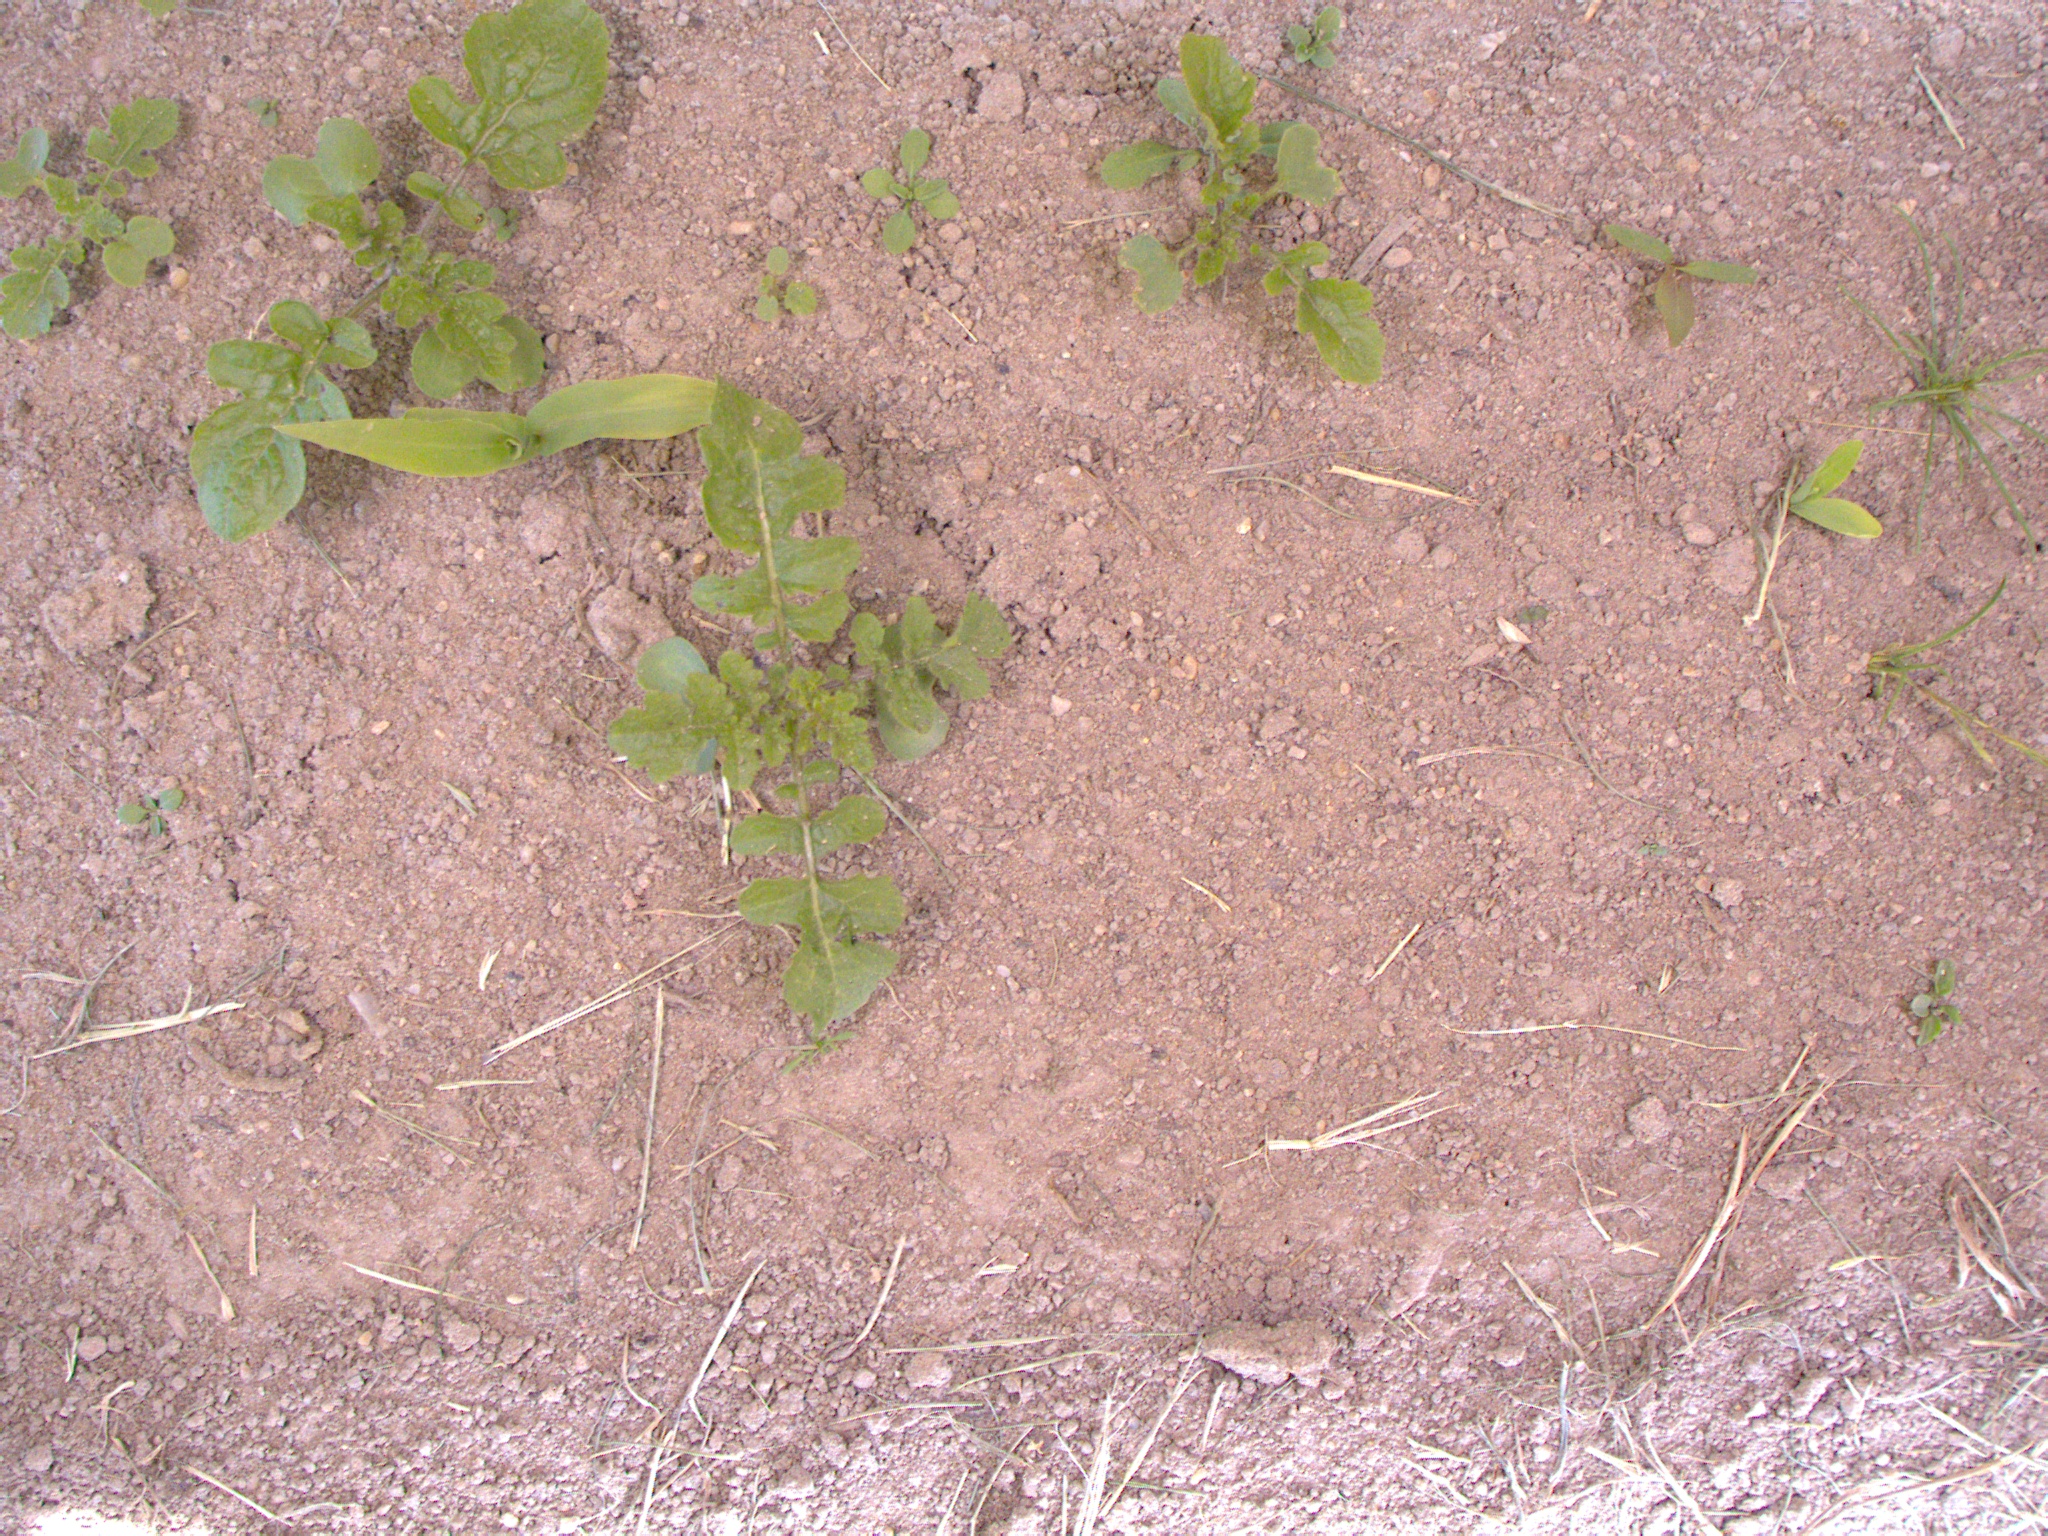
Crop: maize
Objects: maize, maize, stem_maize, stem_maize